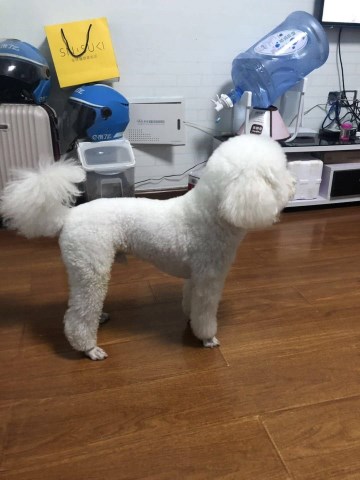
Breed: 3083-n000117-Bichon_Frise